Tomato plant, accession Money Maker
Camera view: horizontal (90 deg, fisheye); turntable rotation: 90 degrees
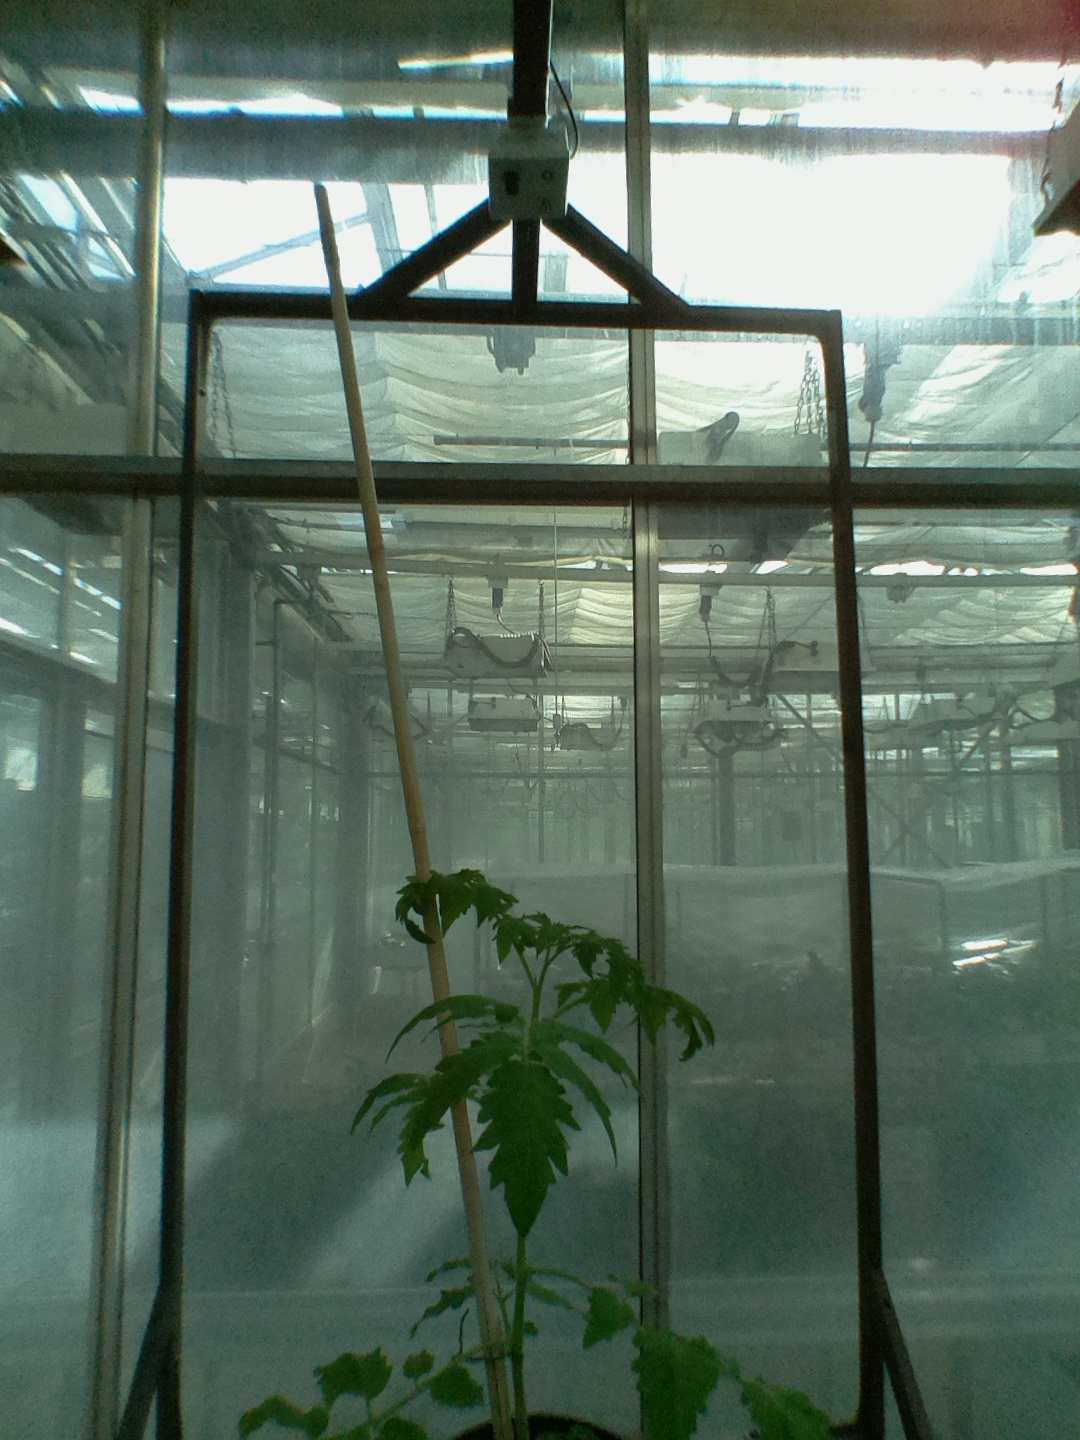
BBCH growth stage 15: 10 of true leaves visible